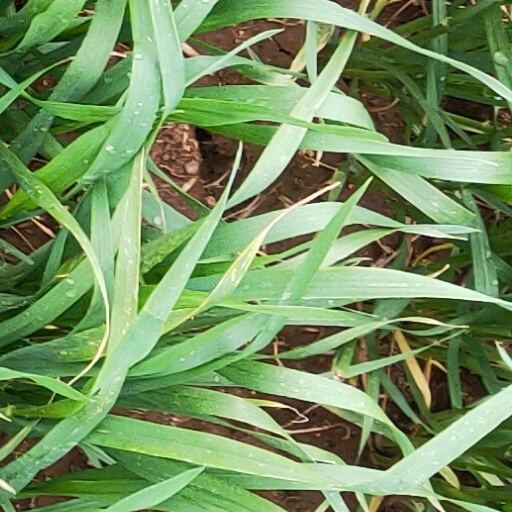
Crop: wheat